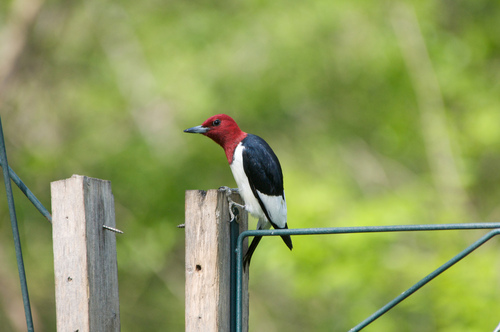
this bird has a white belly and breast, red neck and crown, and a black back and coverts.
a small, colorful bird, with a red head, black and white body, and a straight beak.
this is a bird with a white belly, black wings and a red head.
this red headed, black pointy billed bird, has a white body and secondary feathers.
the various colored bird has a long black bill and a dark red crown.
a bird with a long black bill, and a head that is entirely red.
this bird has wings that are black and has a white belly
this bird has wings that are black and white and has a red head
this bird is black with white and red and has a very short beak.
this bird has pointed bill, with a red head and a black back.
Species: Red Headed Woodpecker